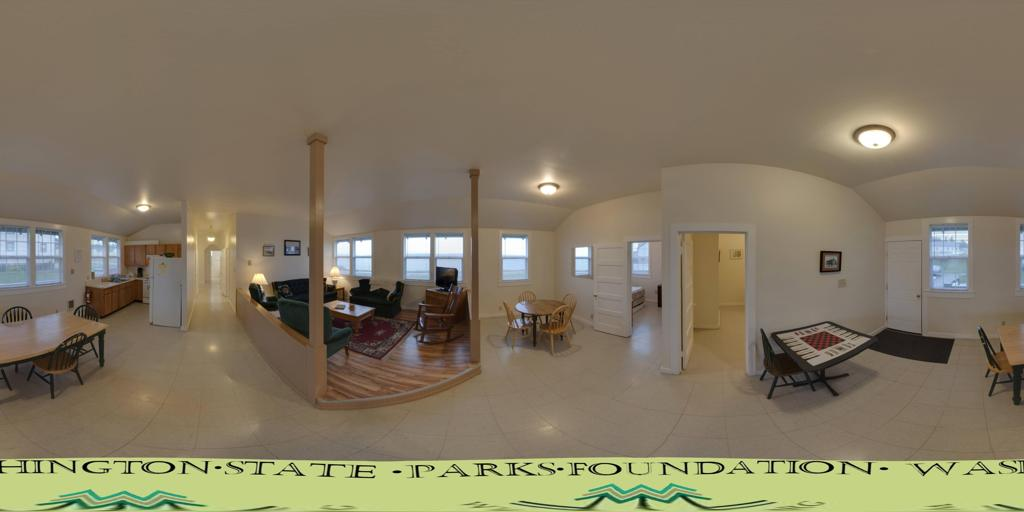
Referred object: Square table beside the door

Referred object: the green sofa